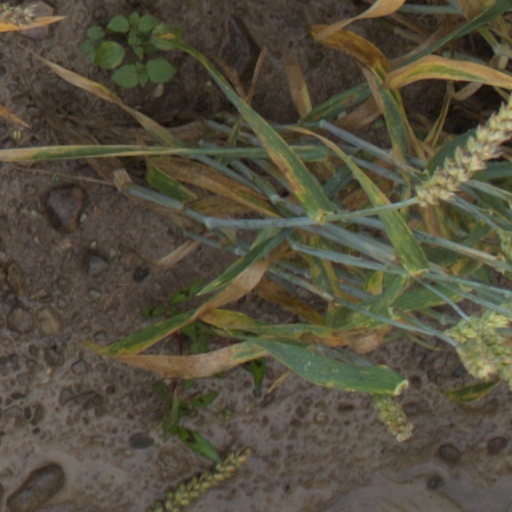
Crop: wheat